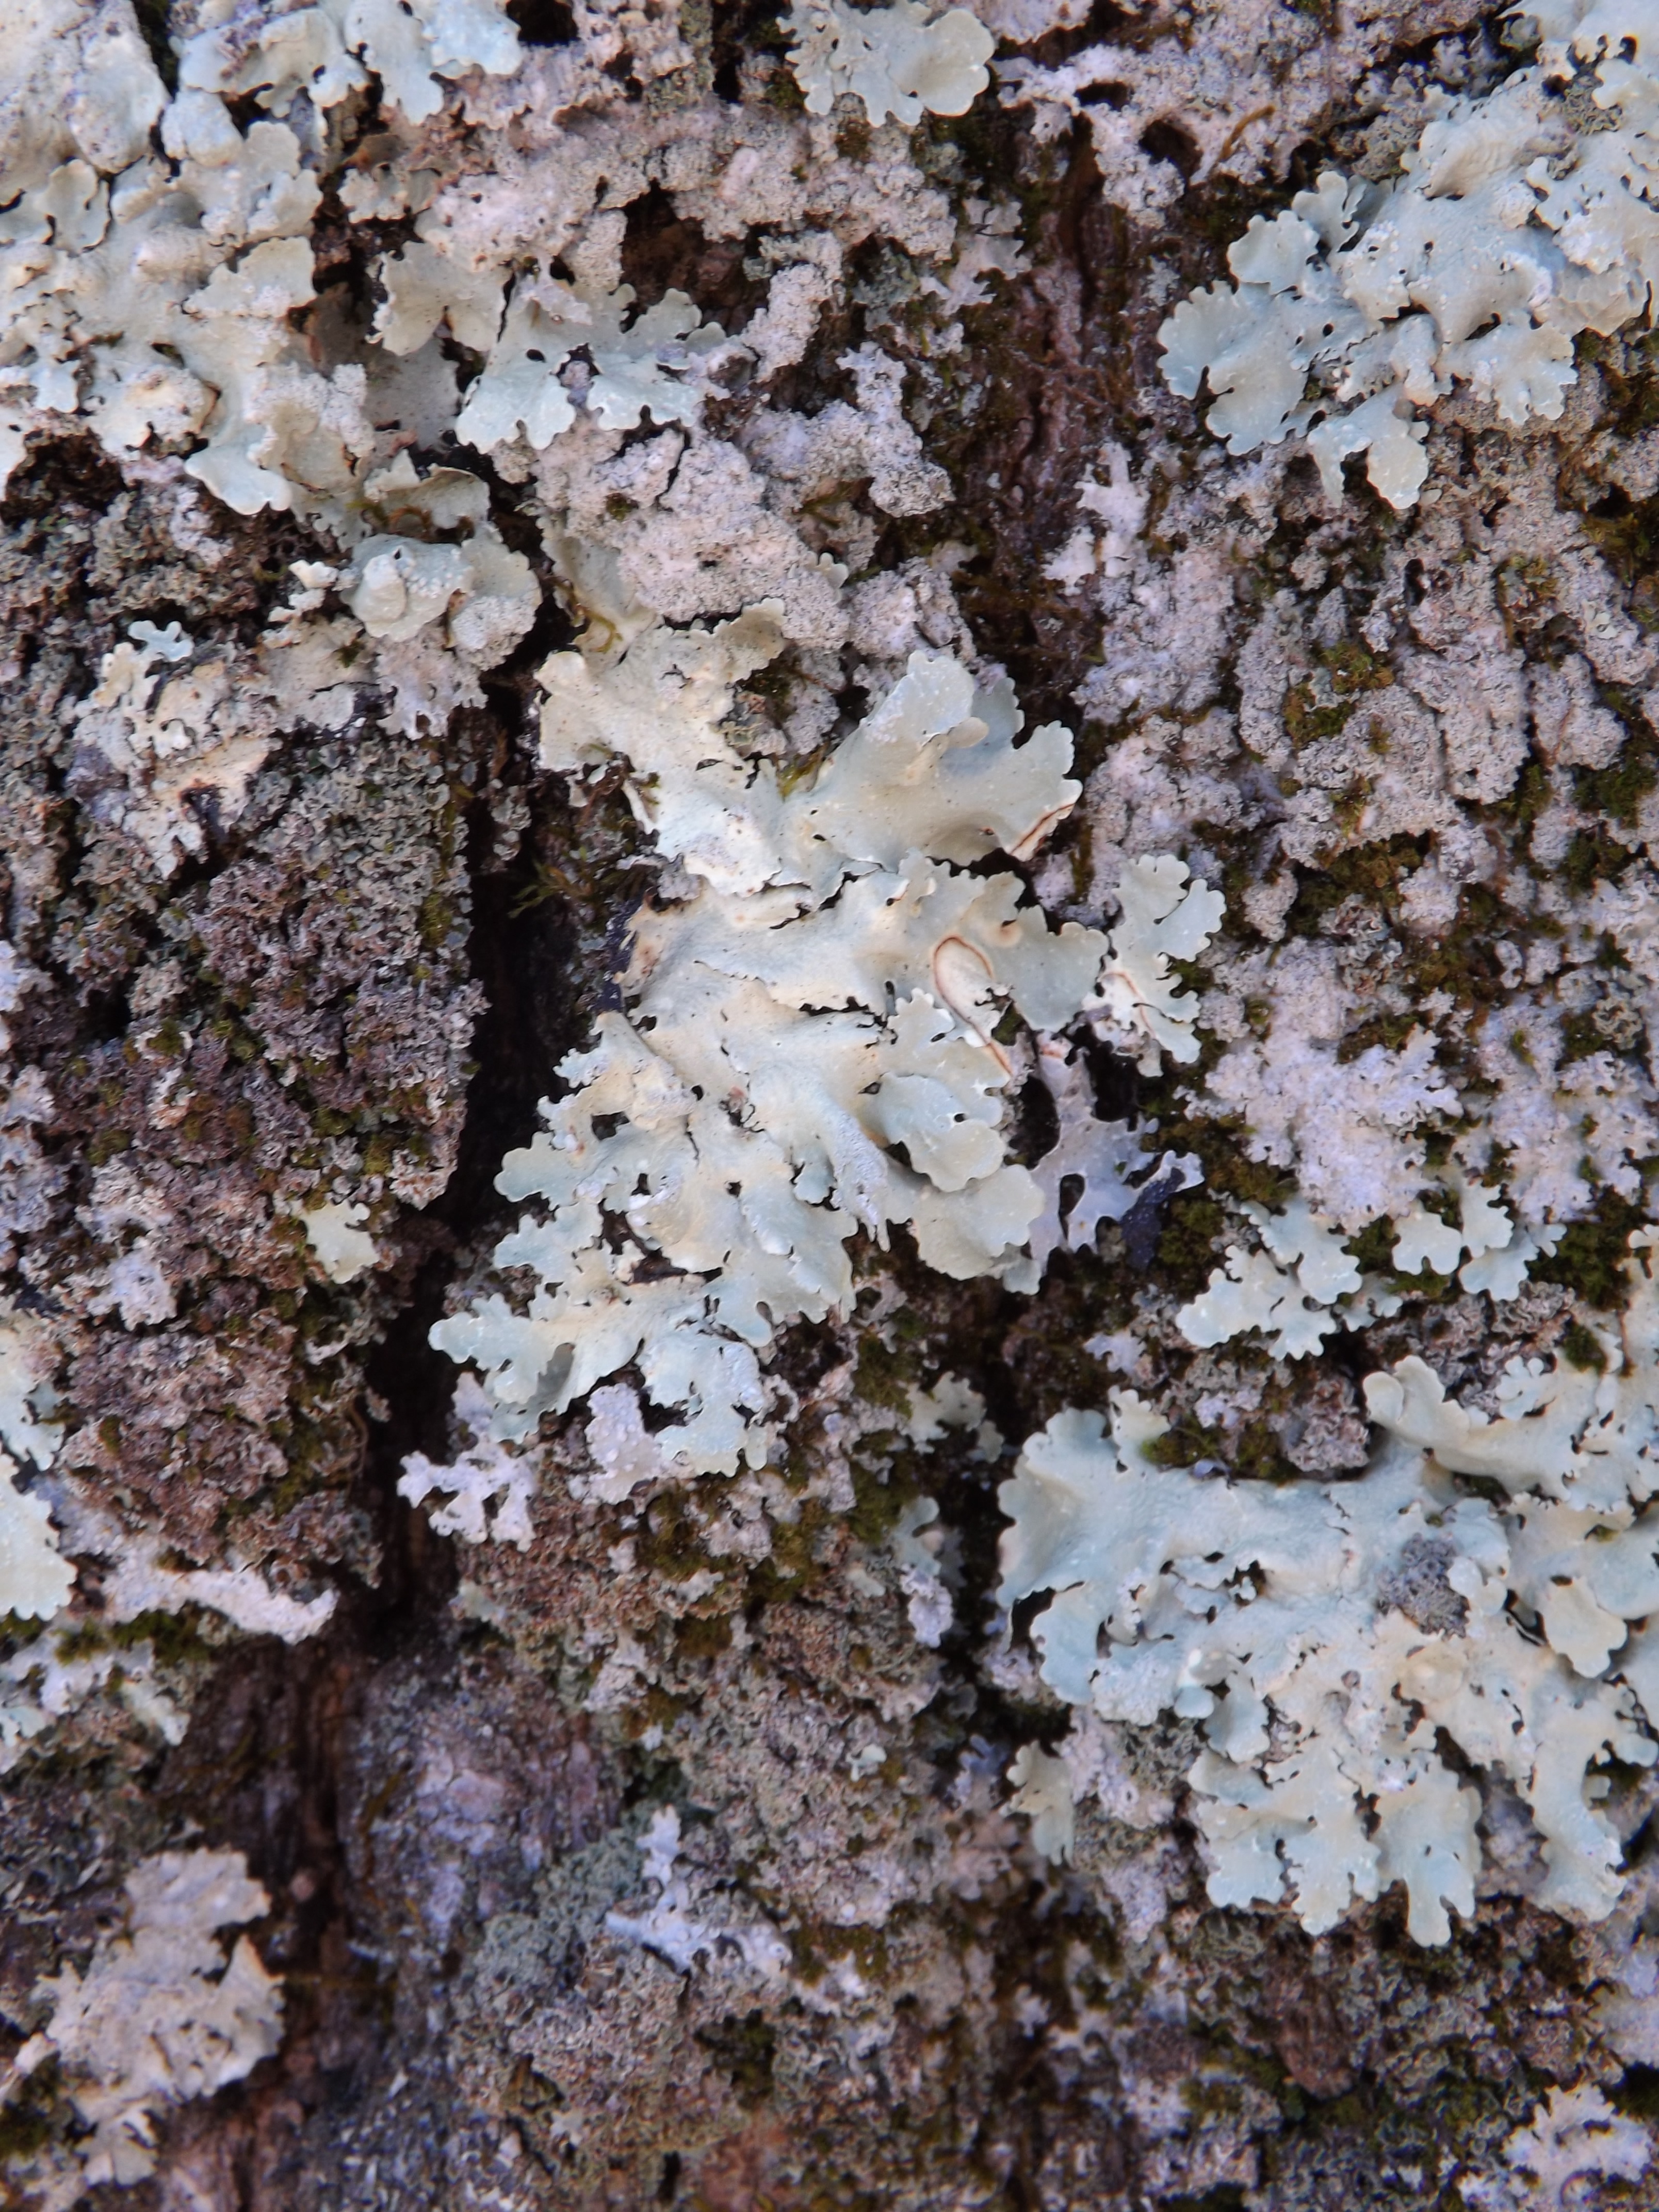
tree, branch, blossom, plant, texture, leaf, flower, frost, old, moss, bark, spring, produce, natural, flora, season, cherry blossom, weathered, oak, flowering plant, woody plant, land plant